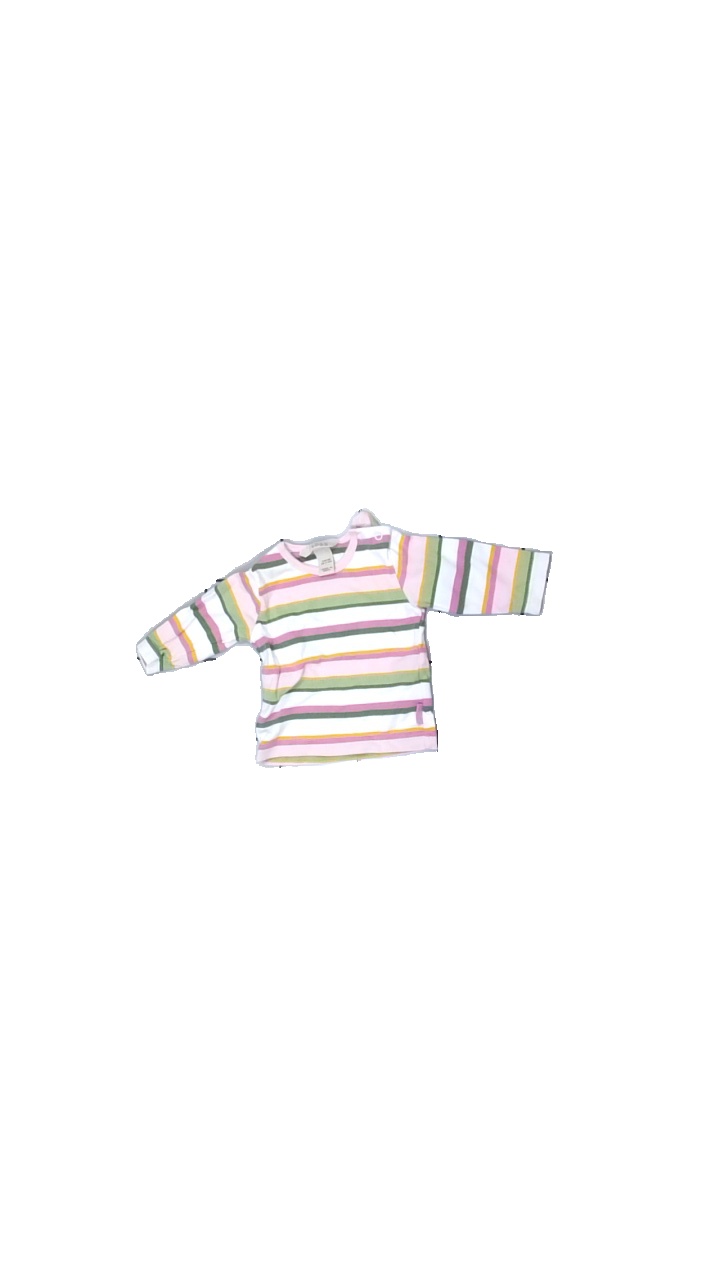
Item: Top (Children)
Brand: H&m
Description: striped colorful top for children
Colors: White, Pink, Orange, Multicolor
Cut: Regular, C-collar
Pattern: Striped
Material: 100% Cotton
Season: All
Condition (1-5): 4
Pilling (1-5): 5
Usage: Reuse
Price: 50-100